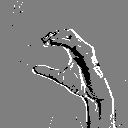
ASL letter: c